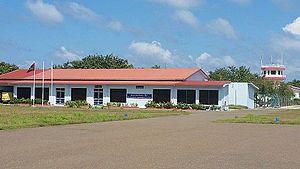
L'aéroport d’Hanimaadhoo est un aéroport maldivien situé à Hanimaadhoo, dans l'atoll administratif d'Haa Dhaalu. Aéroport domestique desservant le nord de l'archipel avec des liaisons vers la capitale Malé, il est devenu international le 2 février 2012, avec une liaison vers l'aéroport international de Trivandrum, en Inde.
Hanimaadhoo, en divehi ހަނިމާދޫ, est une île du Nord des Maldives située dans l'atoll Thilandhunmathi et la subdivision de Haa Dhaalu.